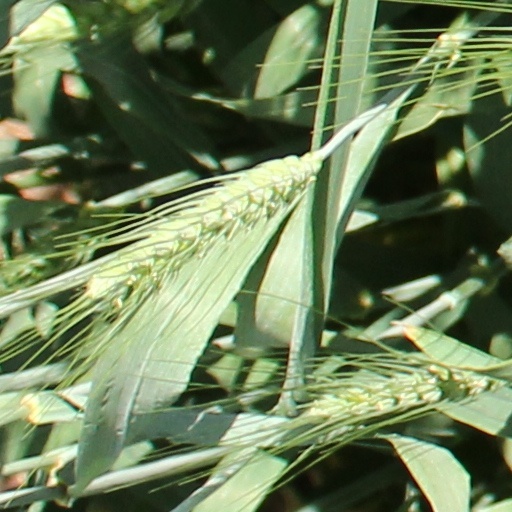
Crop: wheat